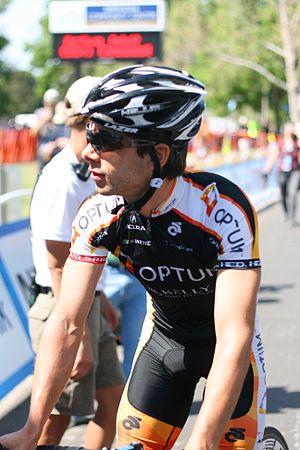
Sebastian Salas est un coureur cycliste canadien né le 2 octobre 1987 à Vancouver dans la province de Colombie-Britannique.